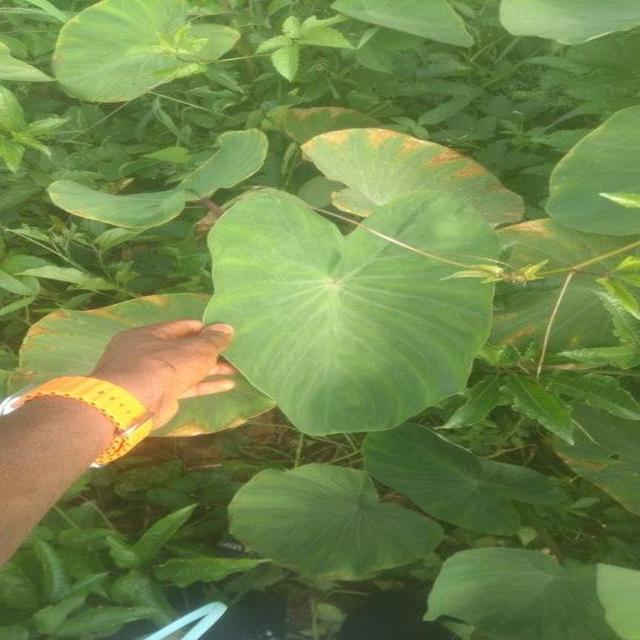
Label: Healthy